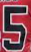
Number: 5